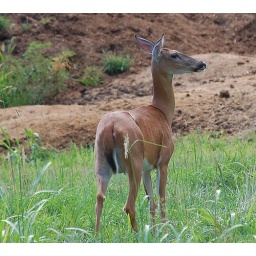
Doe in field off of a side road on Rt. 221 in Roanoke, Virginia